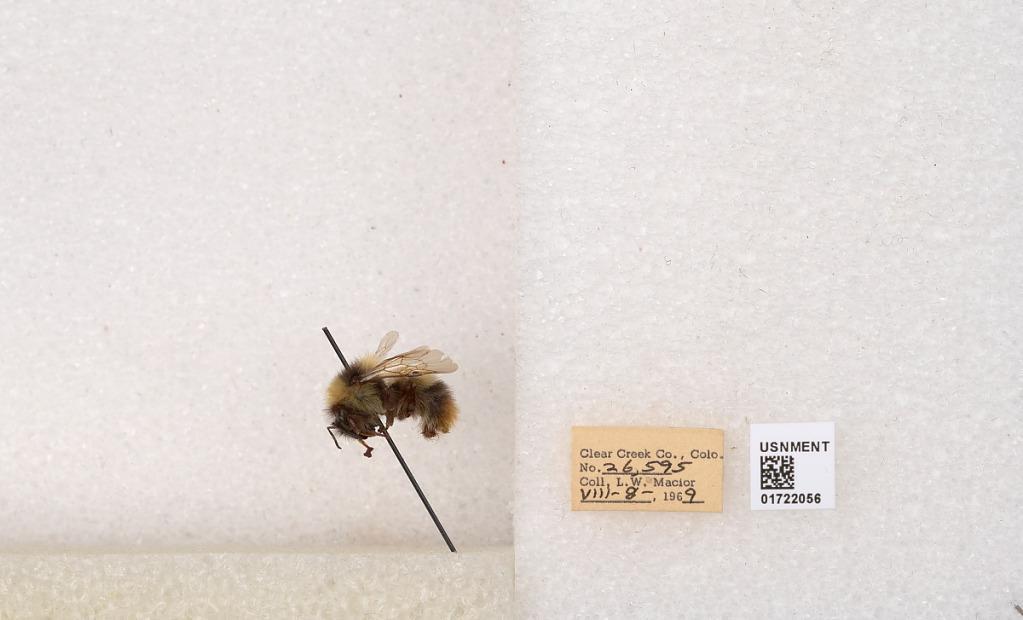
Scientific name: Bombus kirbyellus
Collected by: L. Macior
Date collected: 1969-8-8
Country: United States
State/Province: Colorado
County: Clear Creek
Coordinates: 39.6891, -105.644